Christina McHale

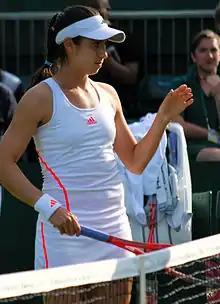
Wimbledon, 2012

McHale kicked off her 2012 season at the Auckland Open where she lost in the second round to third seed Svetlana Kuznetsova. At the Australian Open, McHale upset 24th seed Lucie Šafářová in the first round. She won her second-round match against Marina Erakovic, before being defeated by 13th seed Jelena Janković.